Bellevue (Batesville, Virginia)

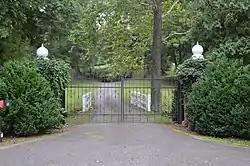
Gate to the property

Bellevue, also known as Wavertree Hall Farm, is a historic home and farm complex located near Batesville, Albemarle County, Virginia. The main house was built in 1859, and is a two-story, hip-roofed brick building with a two-story pedimented portico. It features wide bracketed eaves in the Italianate style and Greek Revival trim and woodwork. There are two -story brick wings on either side of the main block added about 1913, and a two-story brick south wing added in the 1920s. Also on the property are an antebellum log slave house, several tenant houses, a pump house, chicken house, and stable and barns. There is also an unusual underground room built into the north side of one of the garden terraces.